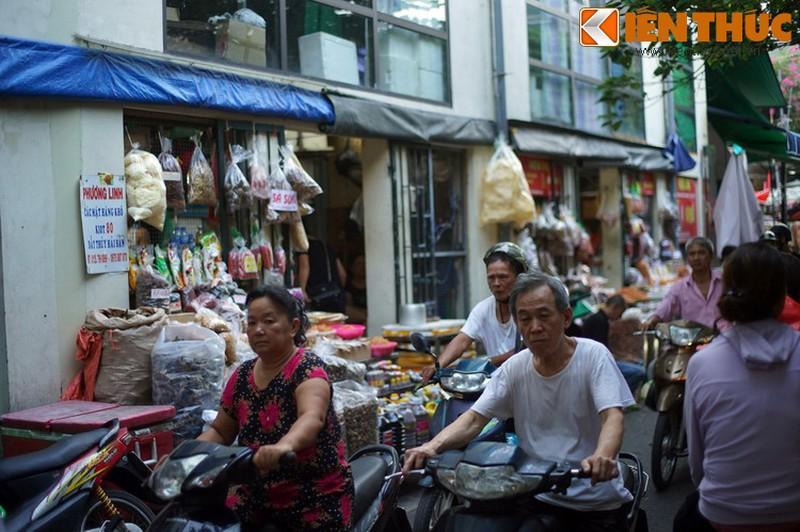
có nhiều người đang lái xe máy đi trên đường